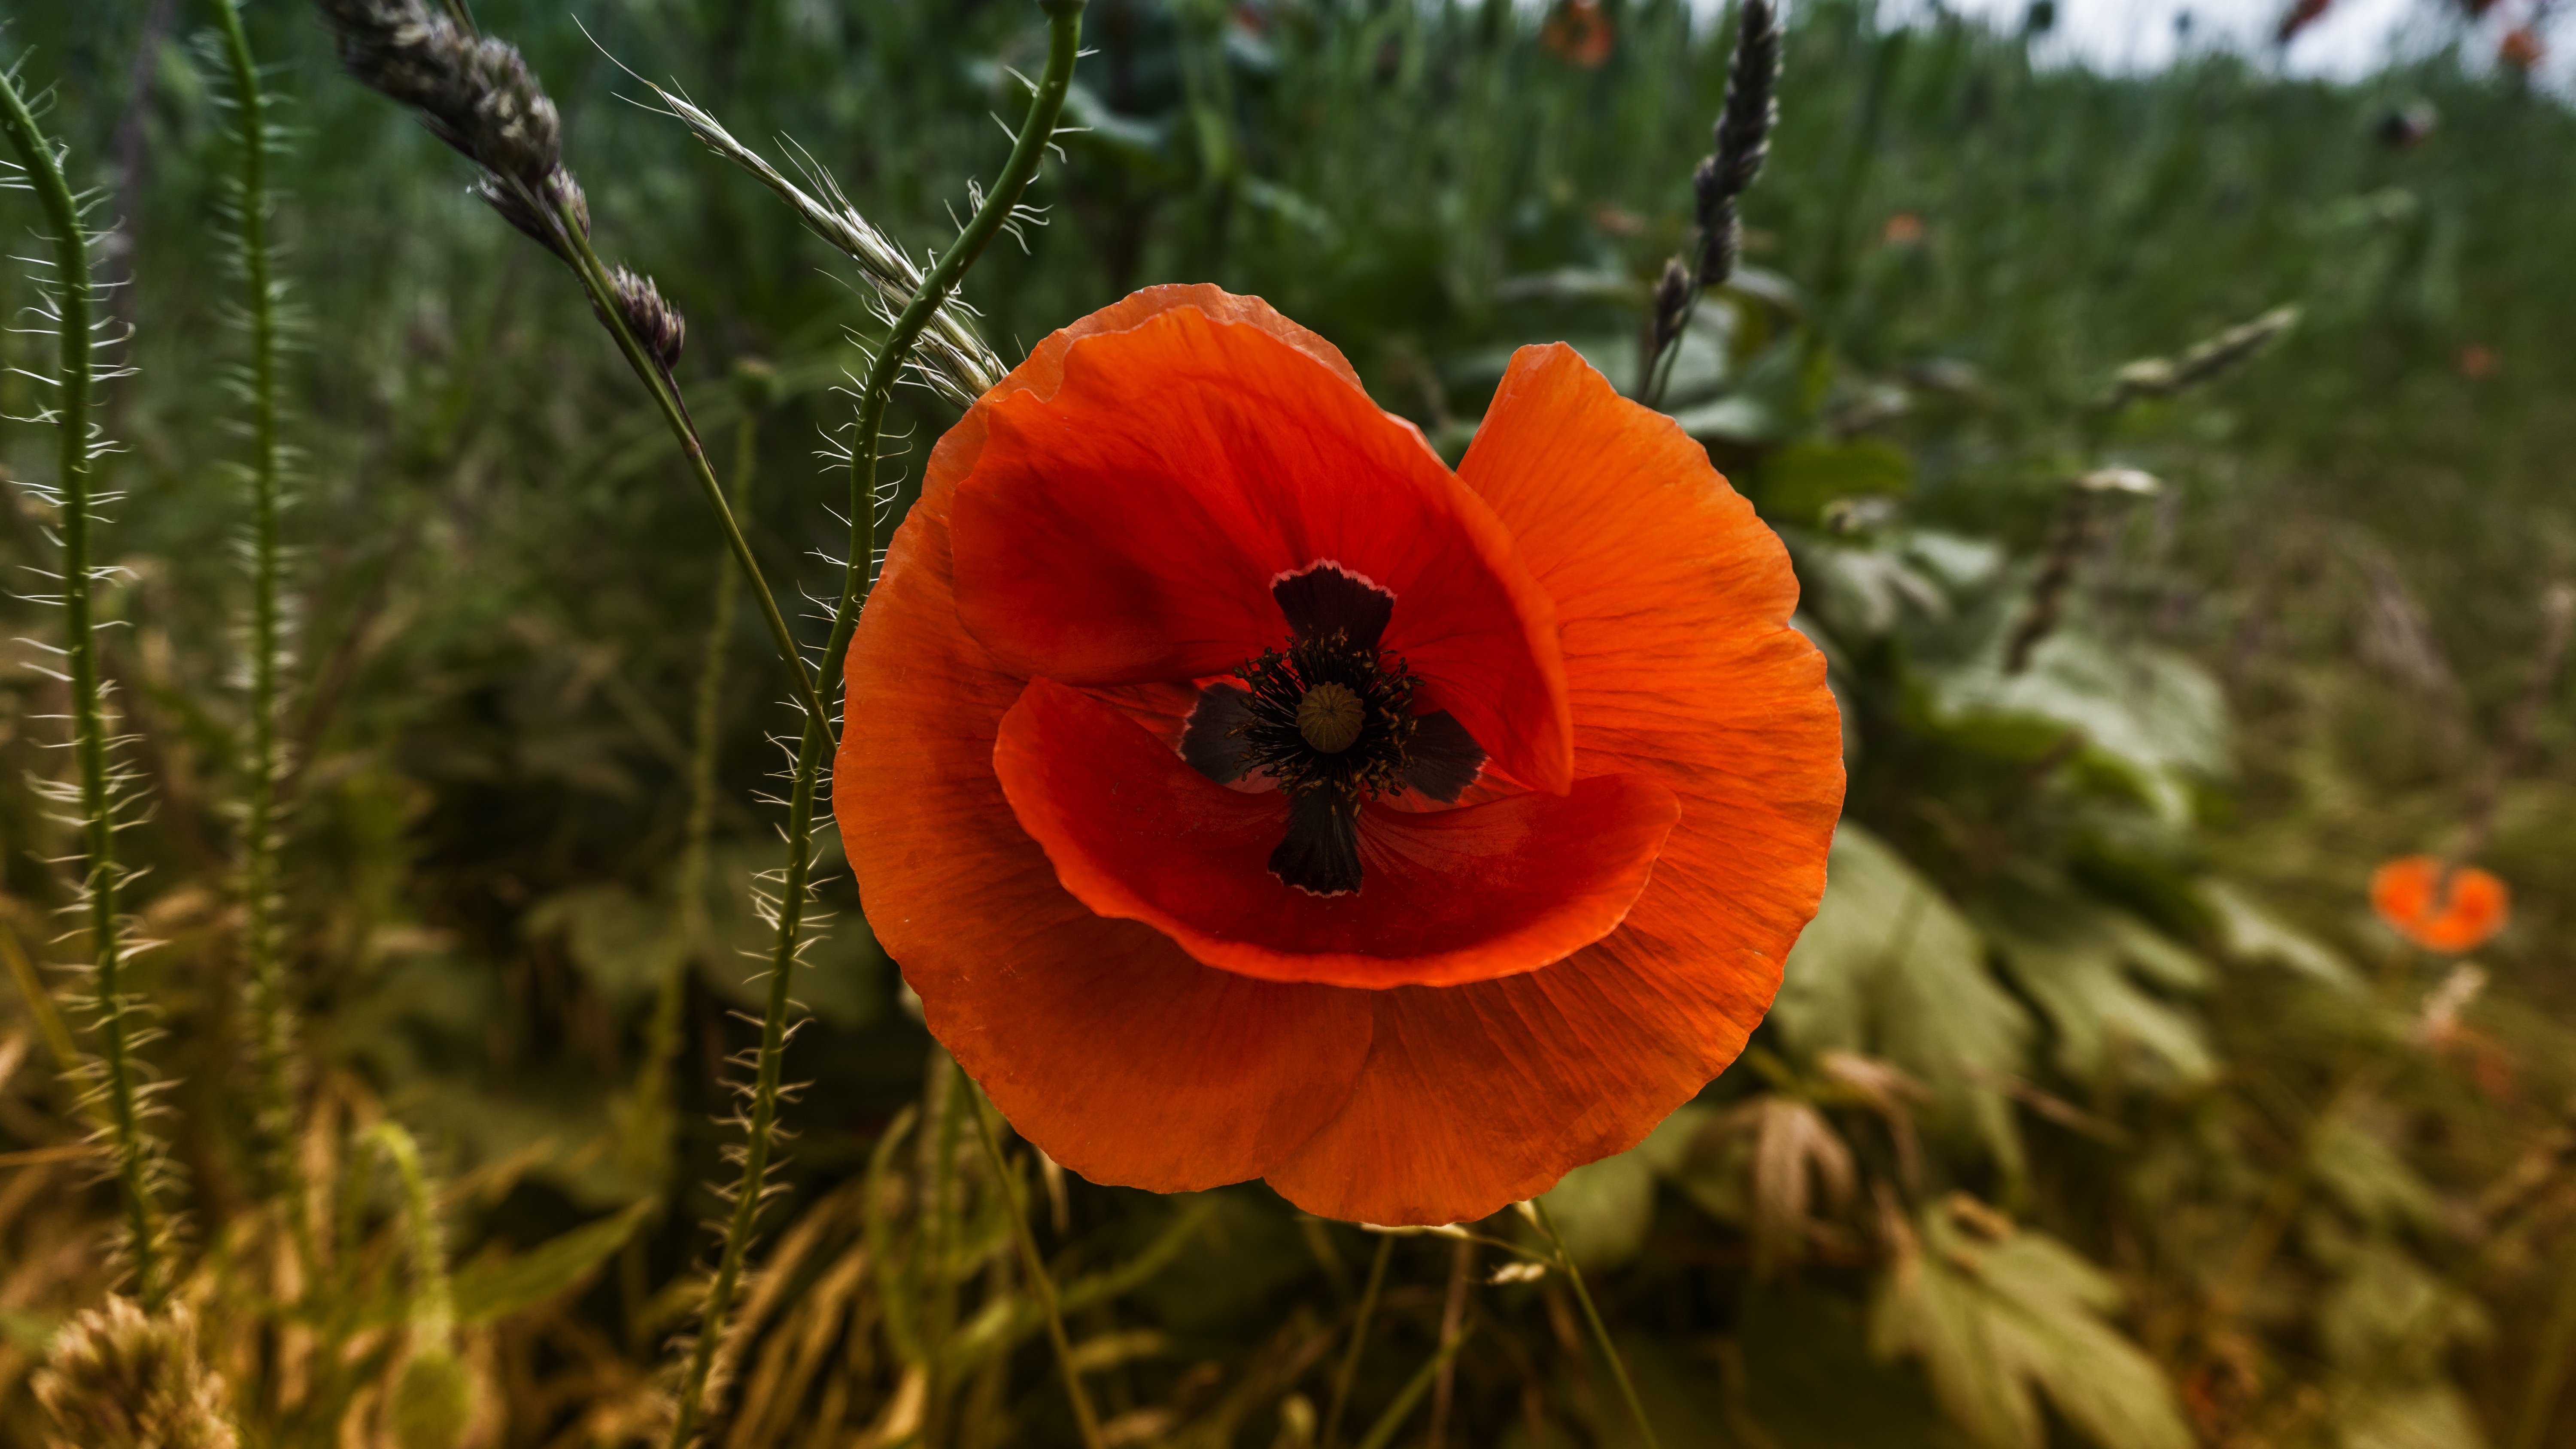
nature, plant, field, meadow, flower, botany, flora, wildflower, flowers, detail, poppy, coquelicot, macro photography, flowering plant, edge of field, land plant, poppy family